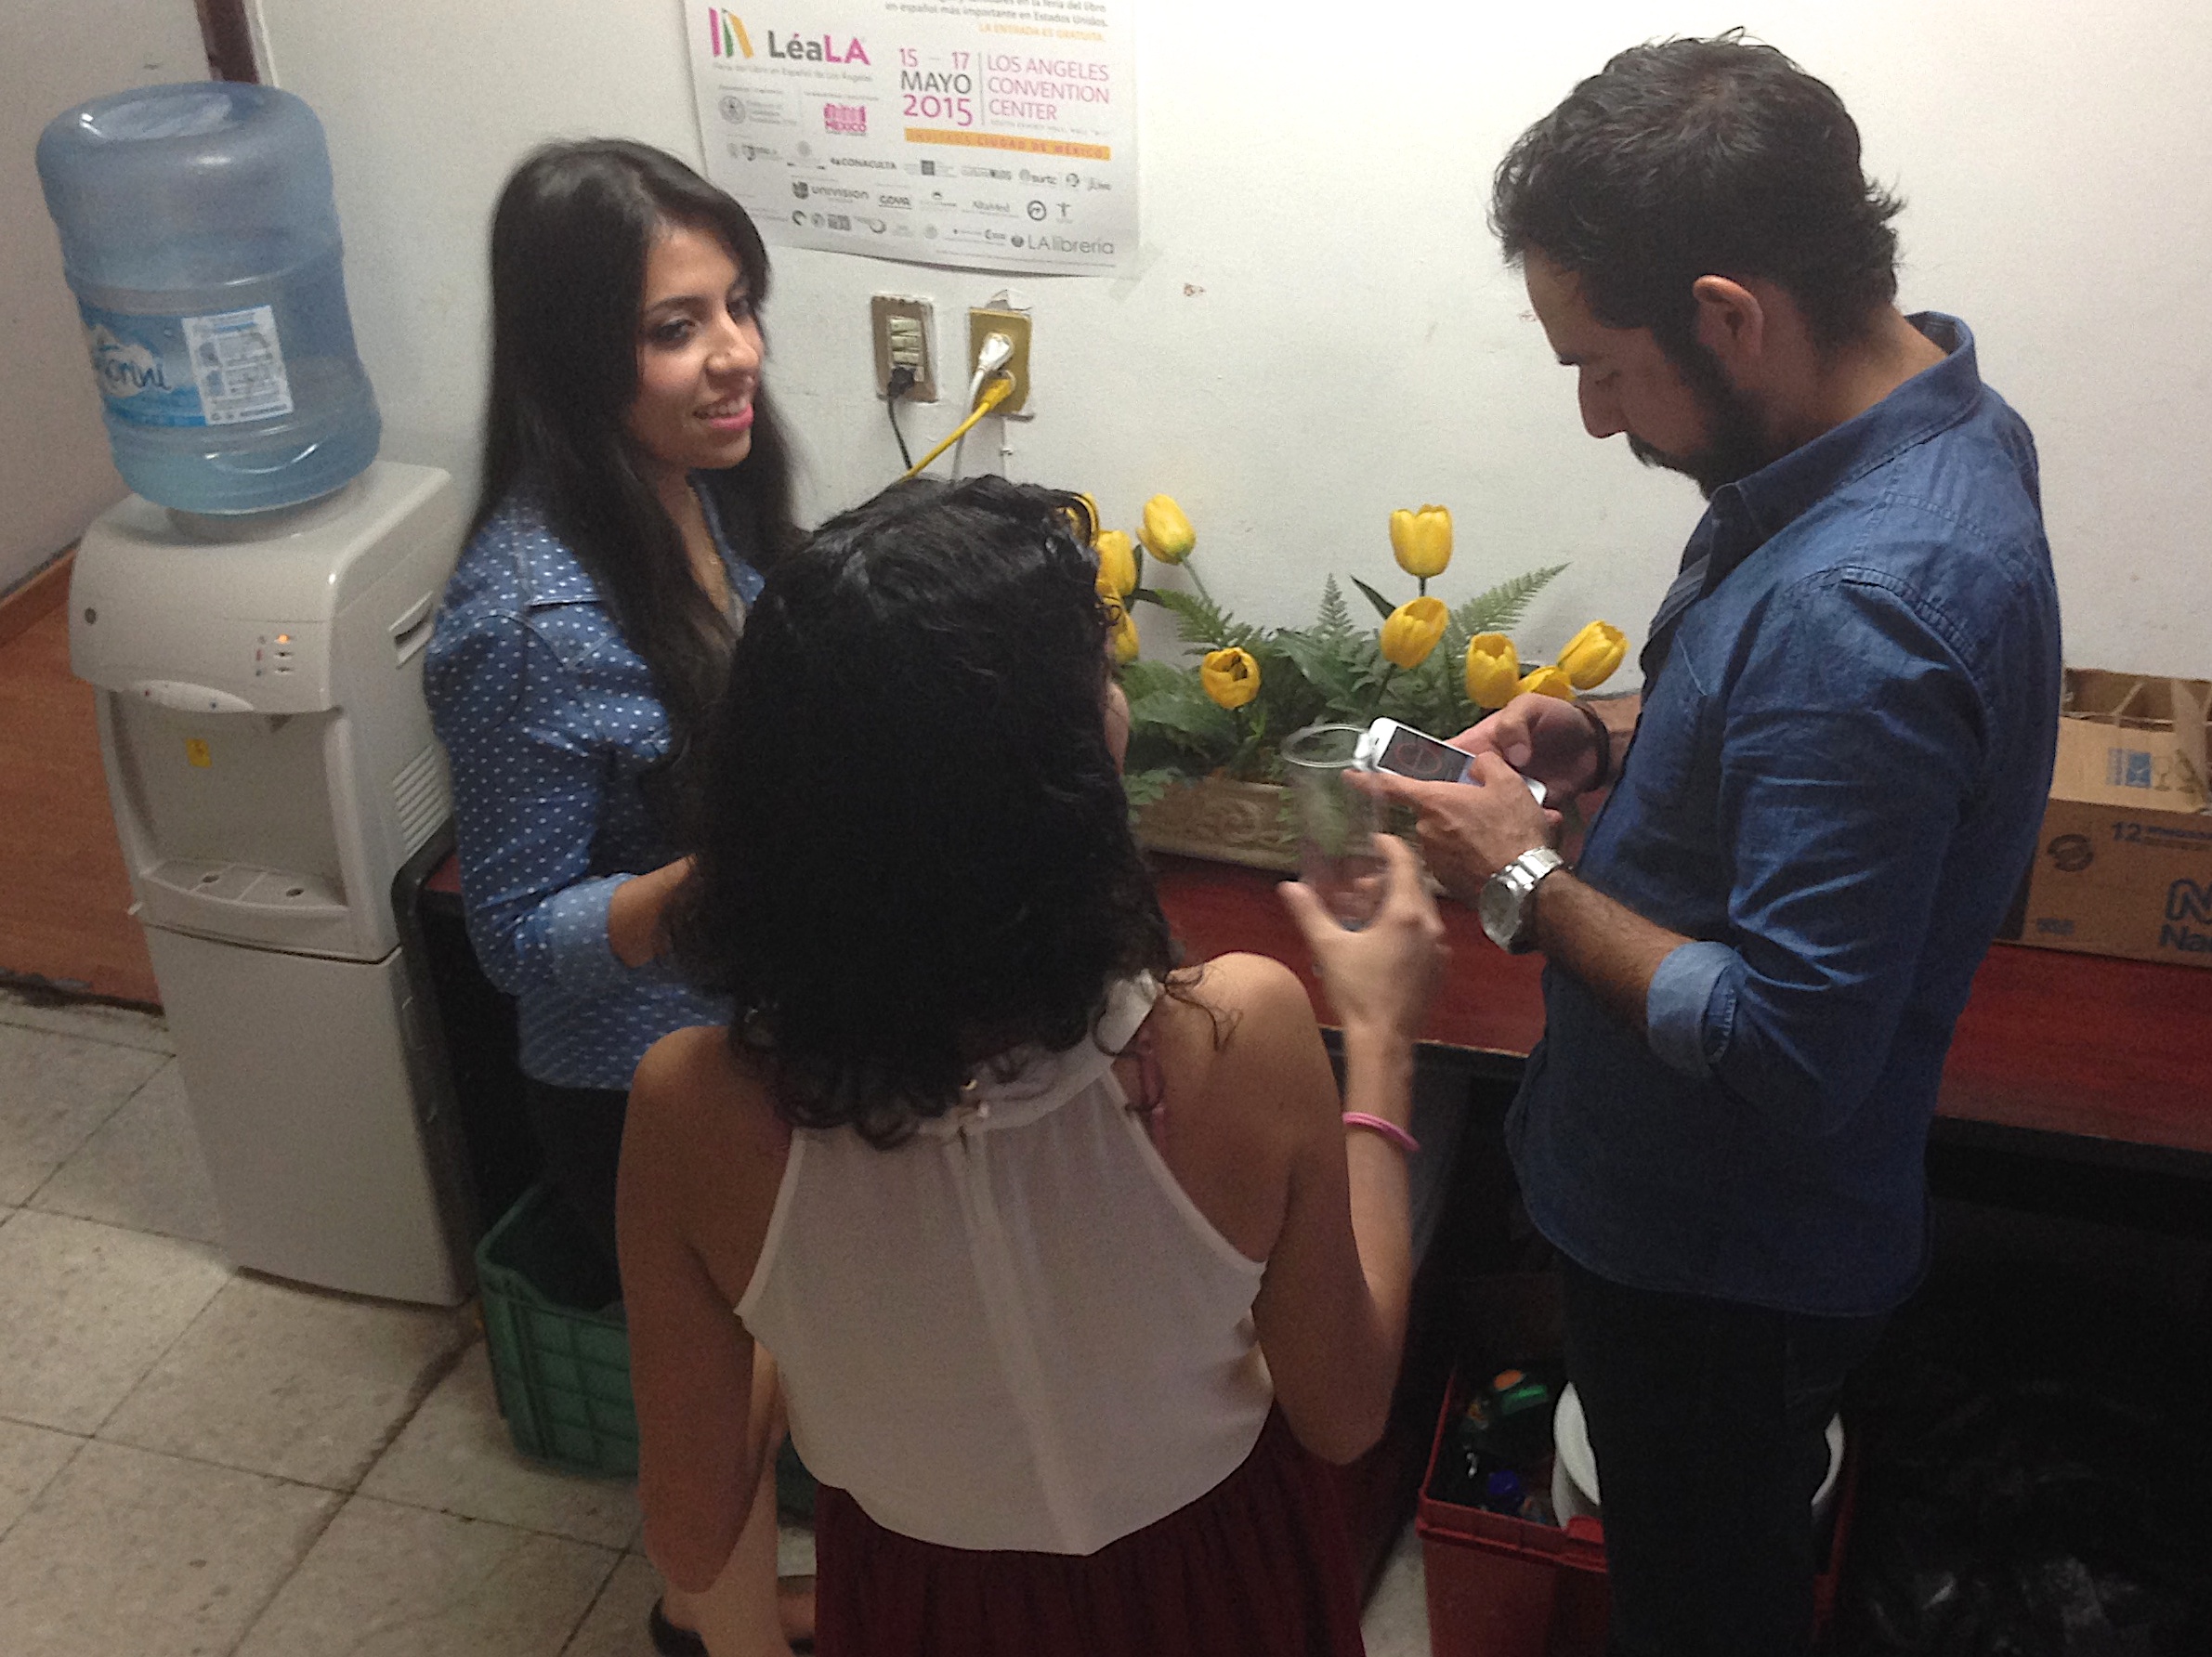
sense